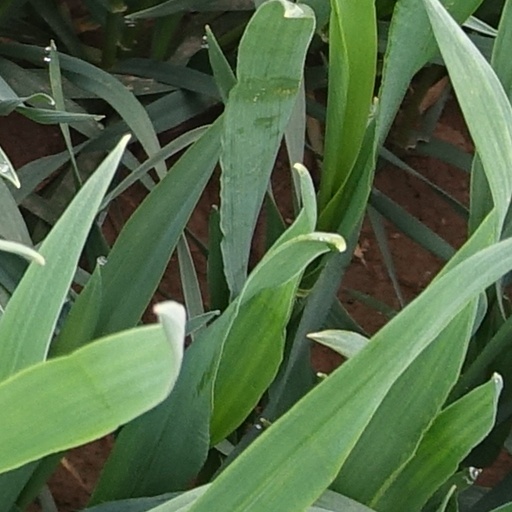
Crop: wheat